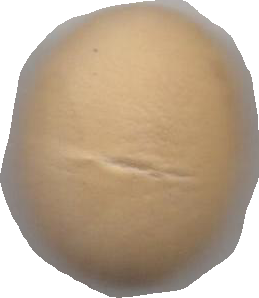
Variety: Dega